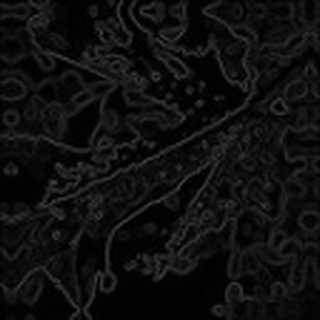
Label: cotton_aphids